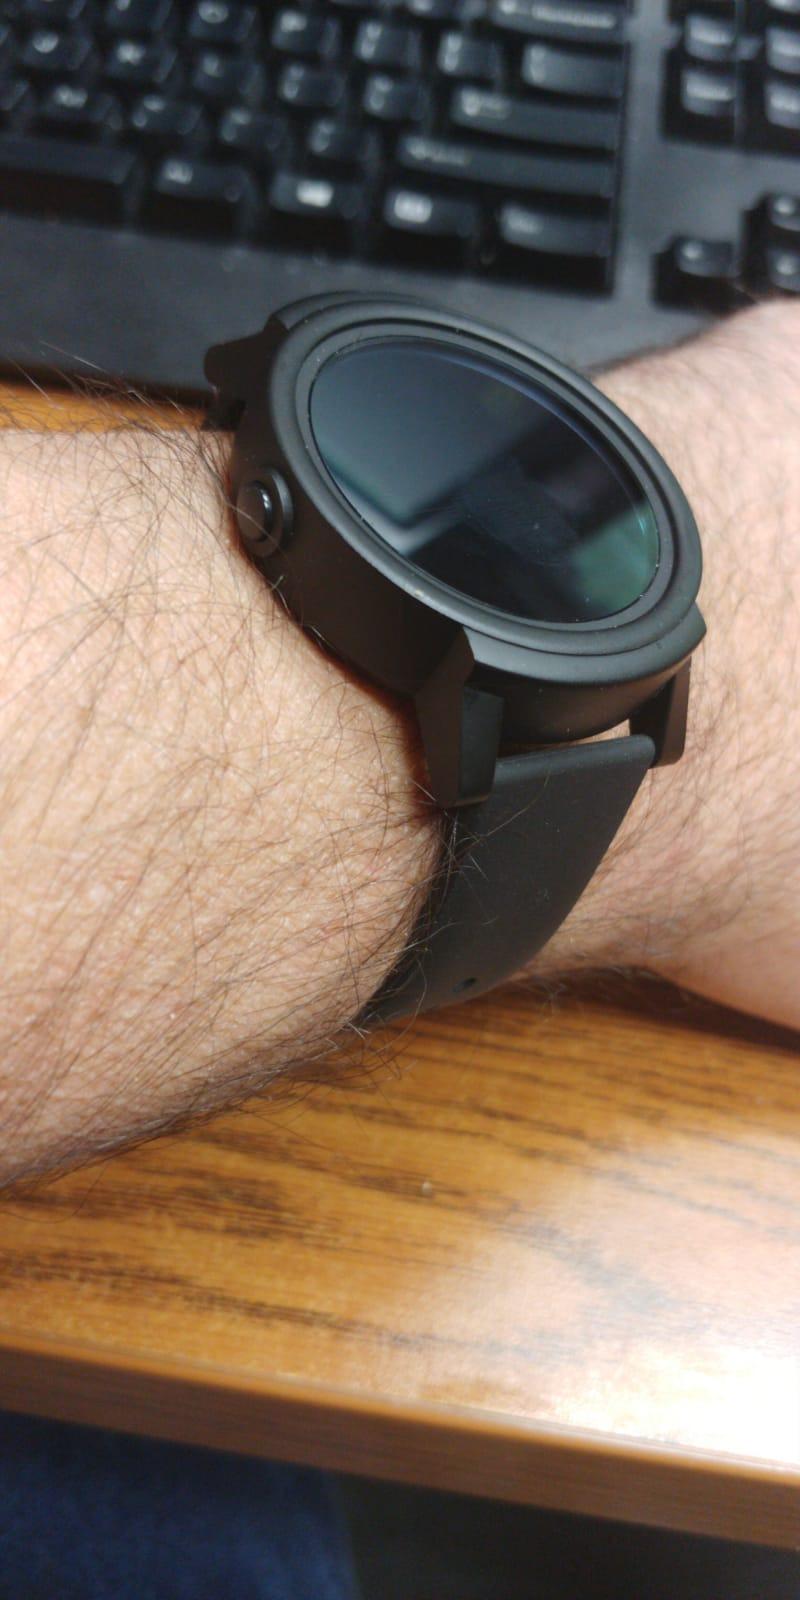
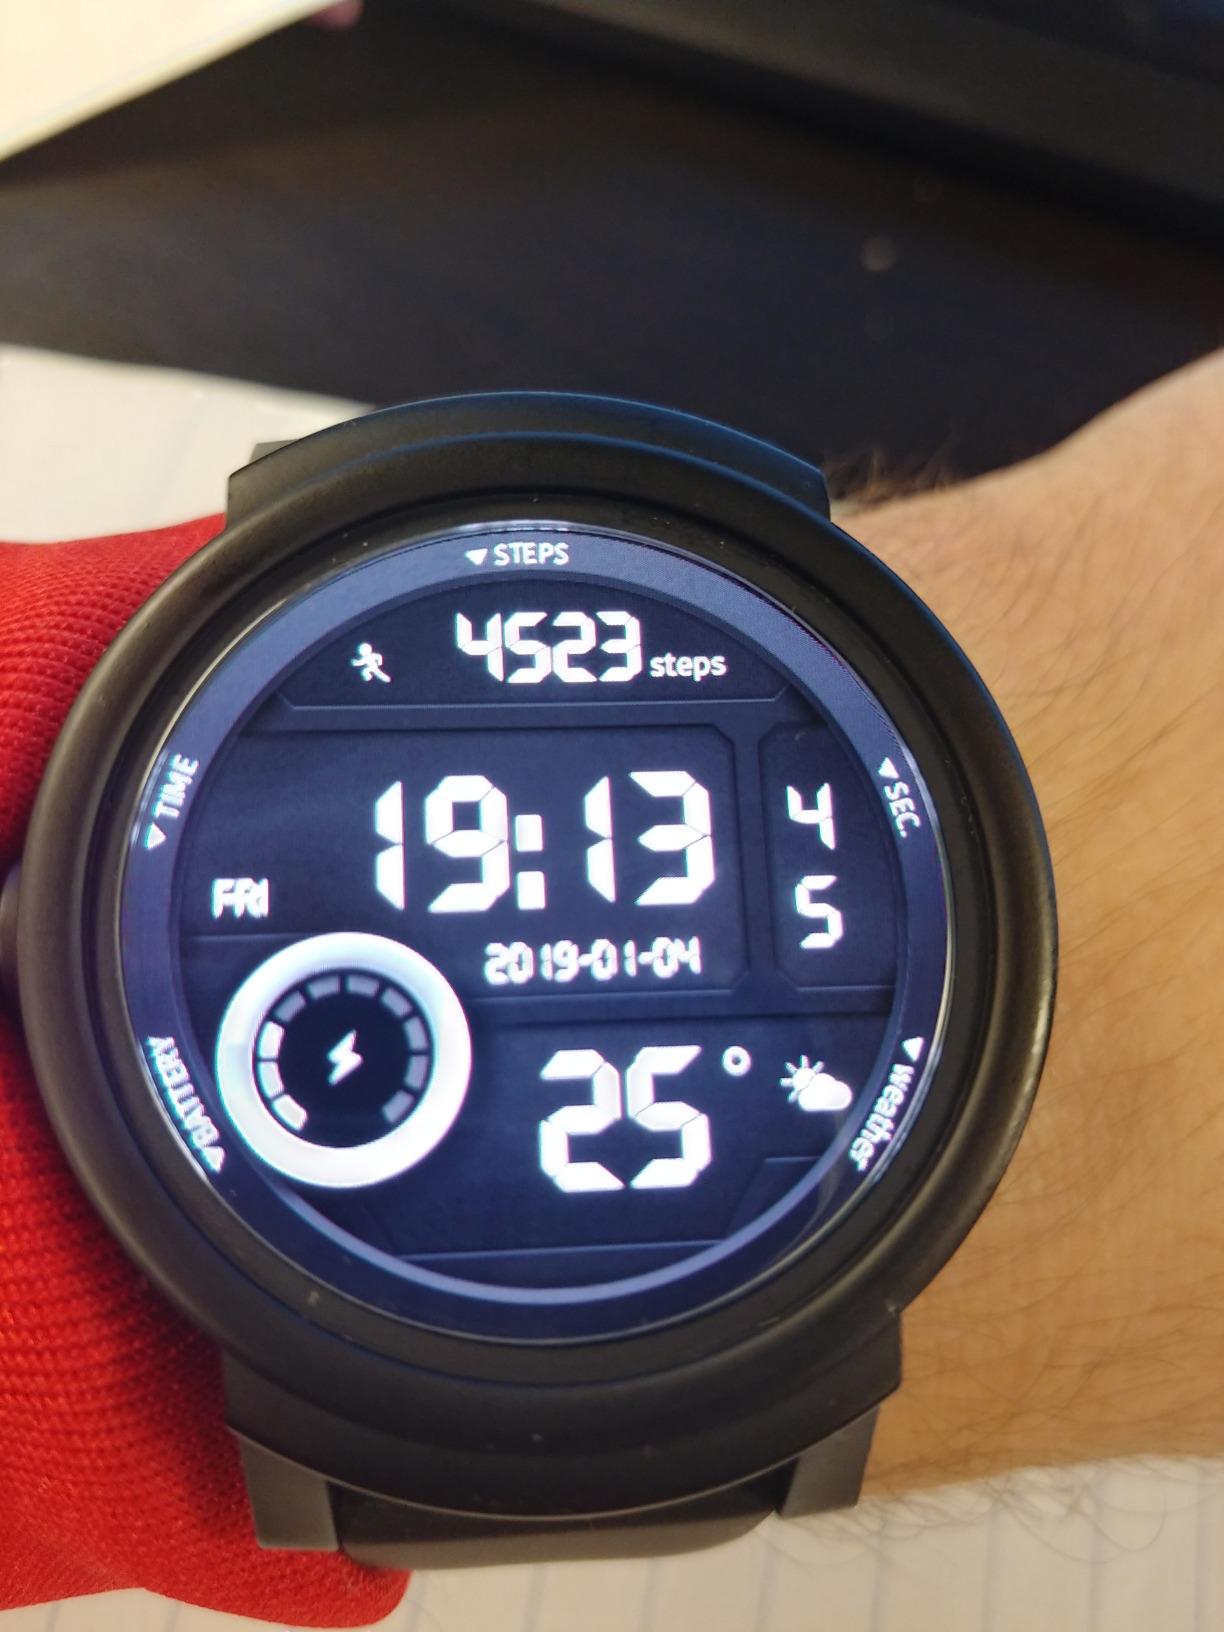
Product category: smartwatch
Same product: yes